Nansen's Fram expedition

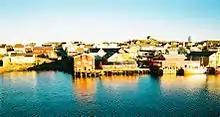
The port of Vardø in northern Norway, where Nansen and Johansen returned to Norwegian soil on 13 August 1896

In the course of the expedition, rumours circulated that Nansen had reached the North Pole, the first as early as April 1894, in the French Newspaper "Le Figaro". In September 1895 Eva Nansen was informed that messages signed by Nansen had been discovered, "sent from the North Pole". In February 1896 "The New York Times" ran a dispatch from Irkutsk, in Siberia, from a supposed Nansen agent, claiming that Nansen had reached the pole and found land there. Charles P. Daly of the American Geographical Society called this "startling news" and, "if true, the most important discovery that has been made in ages."